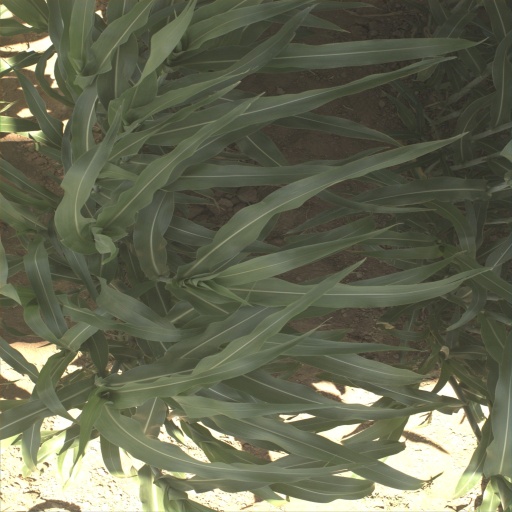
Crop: sorghum